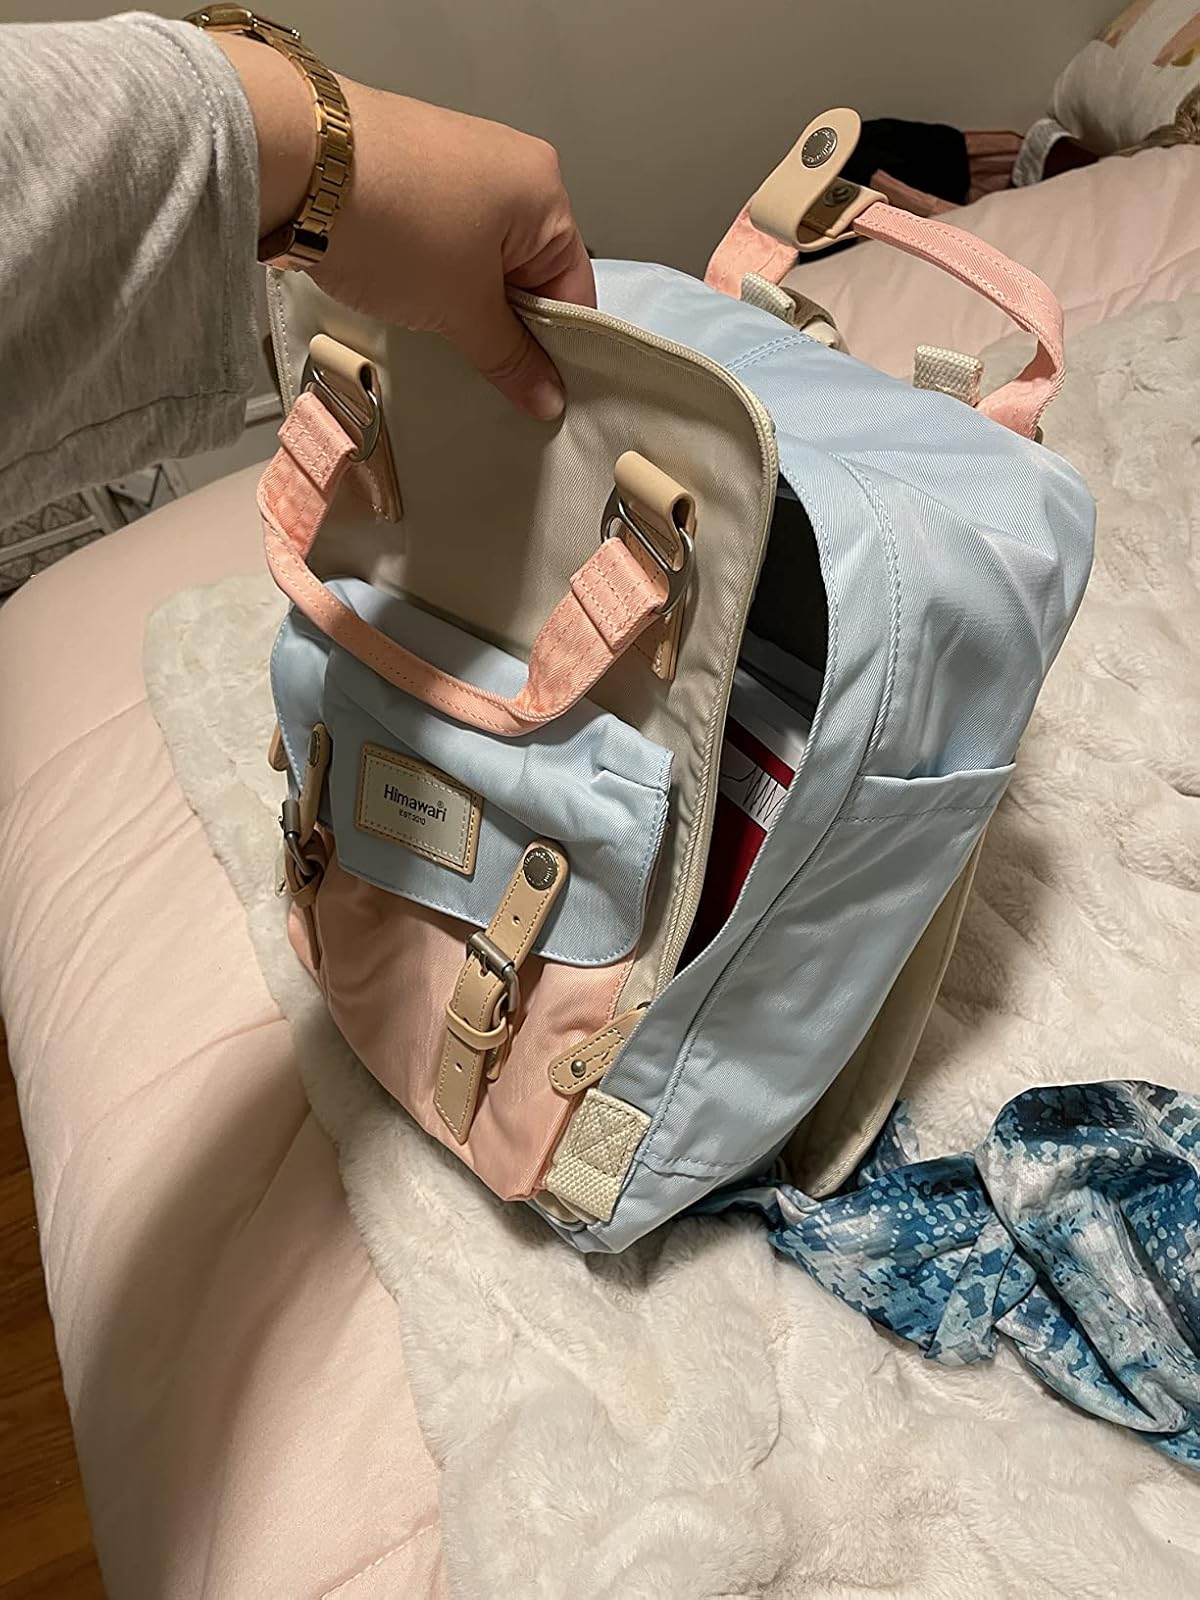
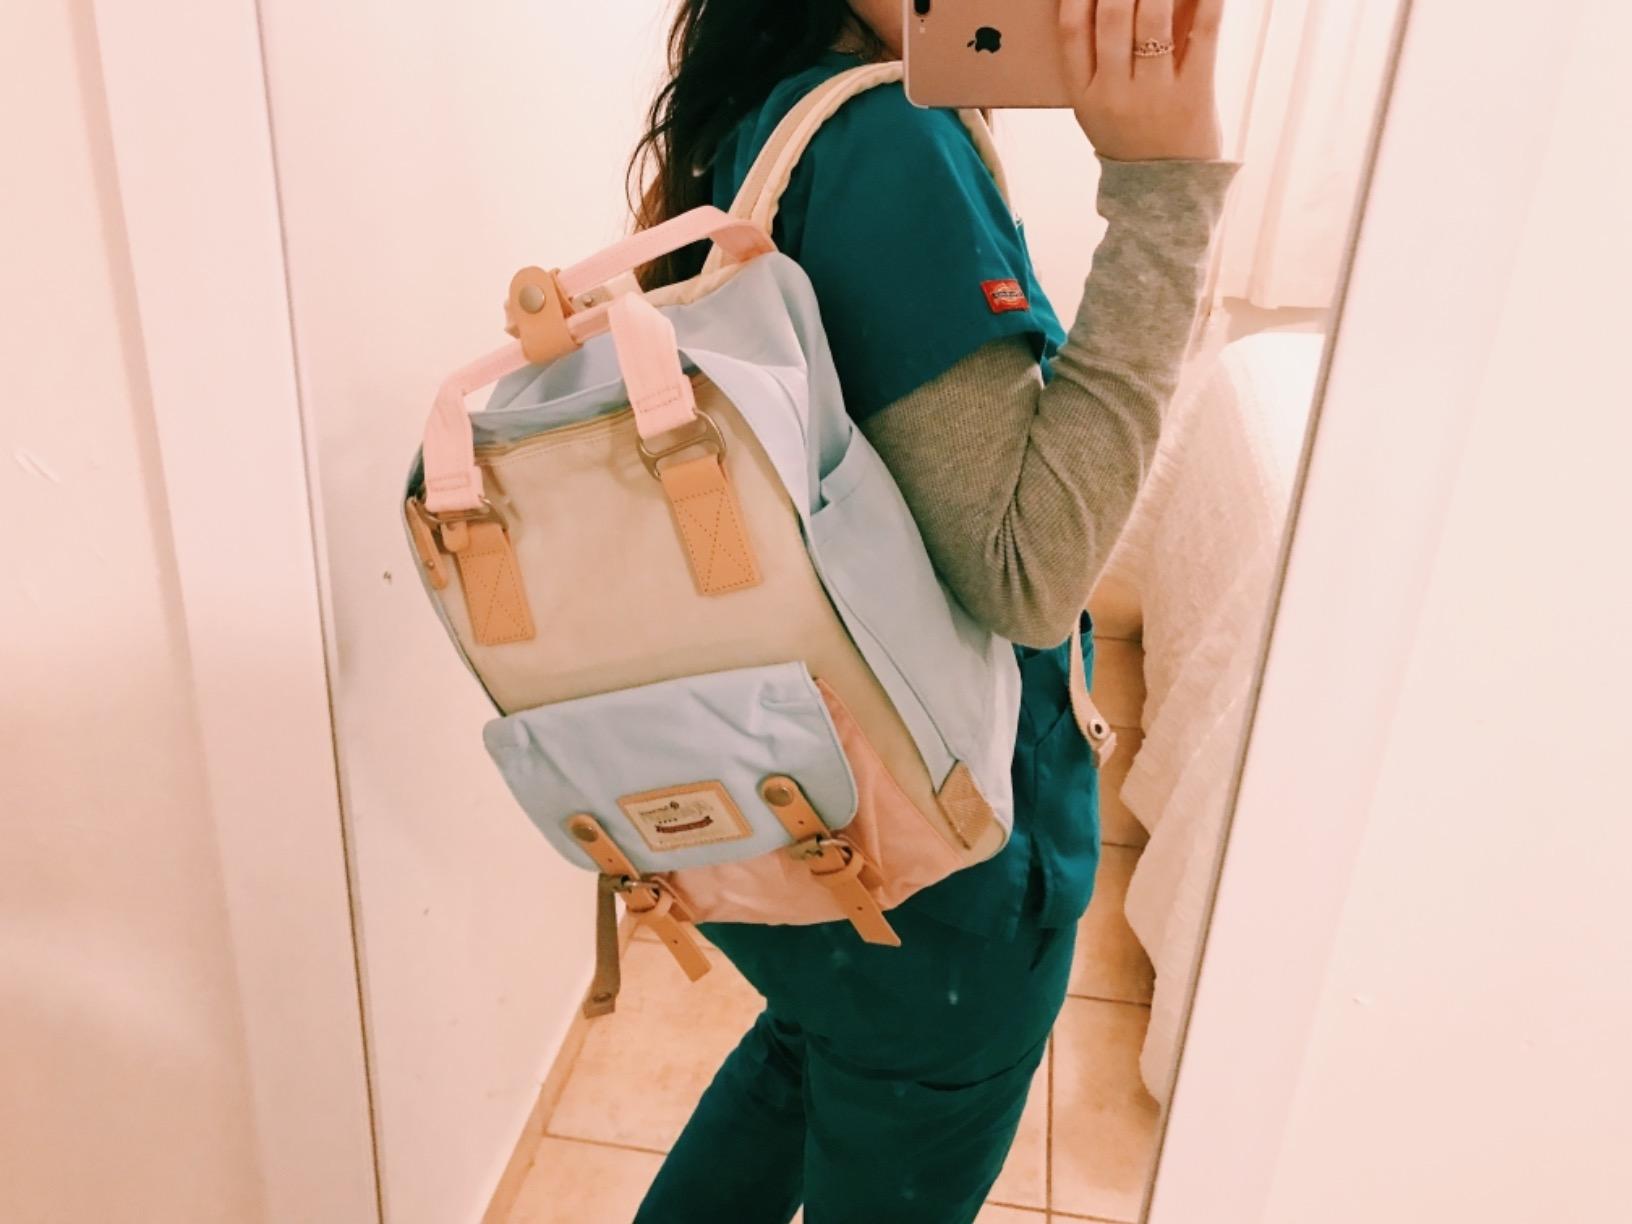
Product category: bag
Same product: yes